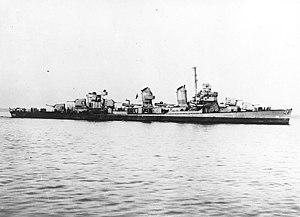
Le plan d'invasion de l'île de Guadalcanal prévoyait pour l'essentiel trois groupes navals majeurs. Deux d'entre eux étaient placés sous le commandement suprême du vice-amiral Frank J. Fletcher. Le premier de ces deux groupes navals, la Task Force NEGAT, commandé par le rear admiral Leigh Noyes était destiné à fournir l'appui aérien pour l'attaque. Cette Task Force se divisait en trois groupes aéronavals, organisés chacun autour d'un porte-avion différent.